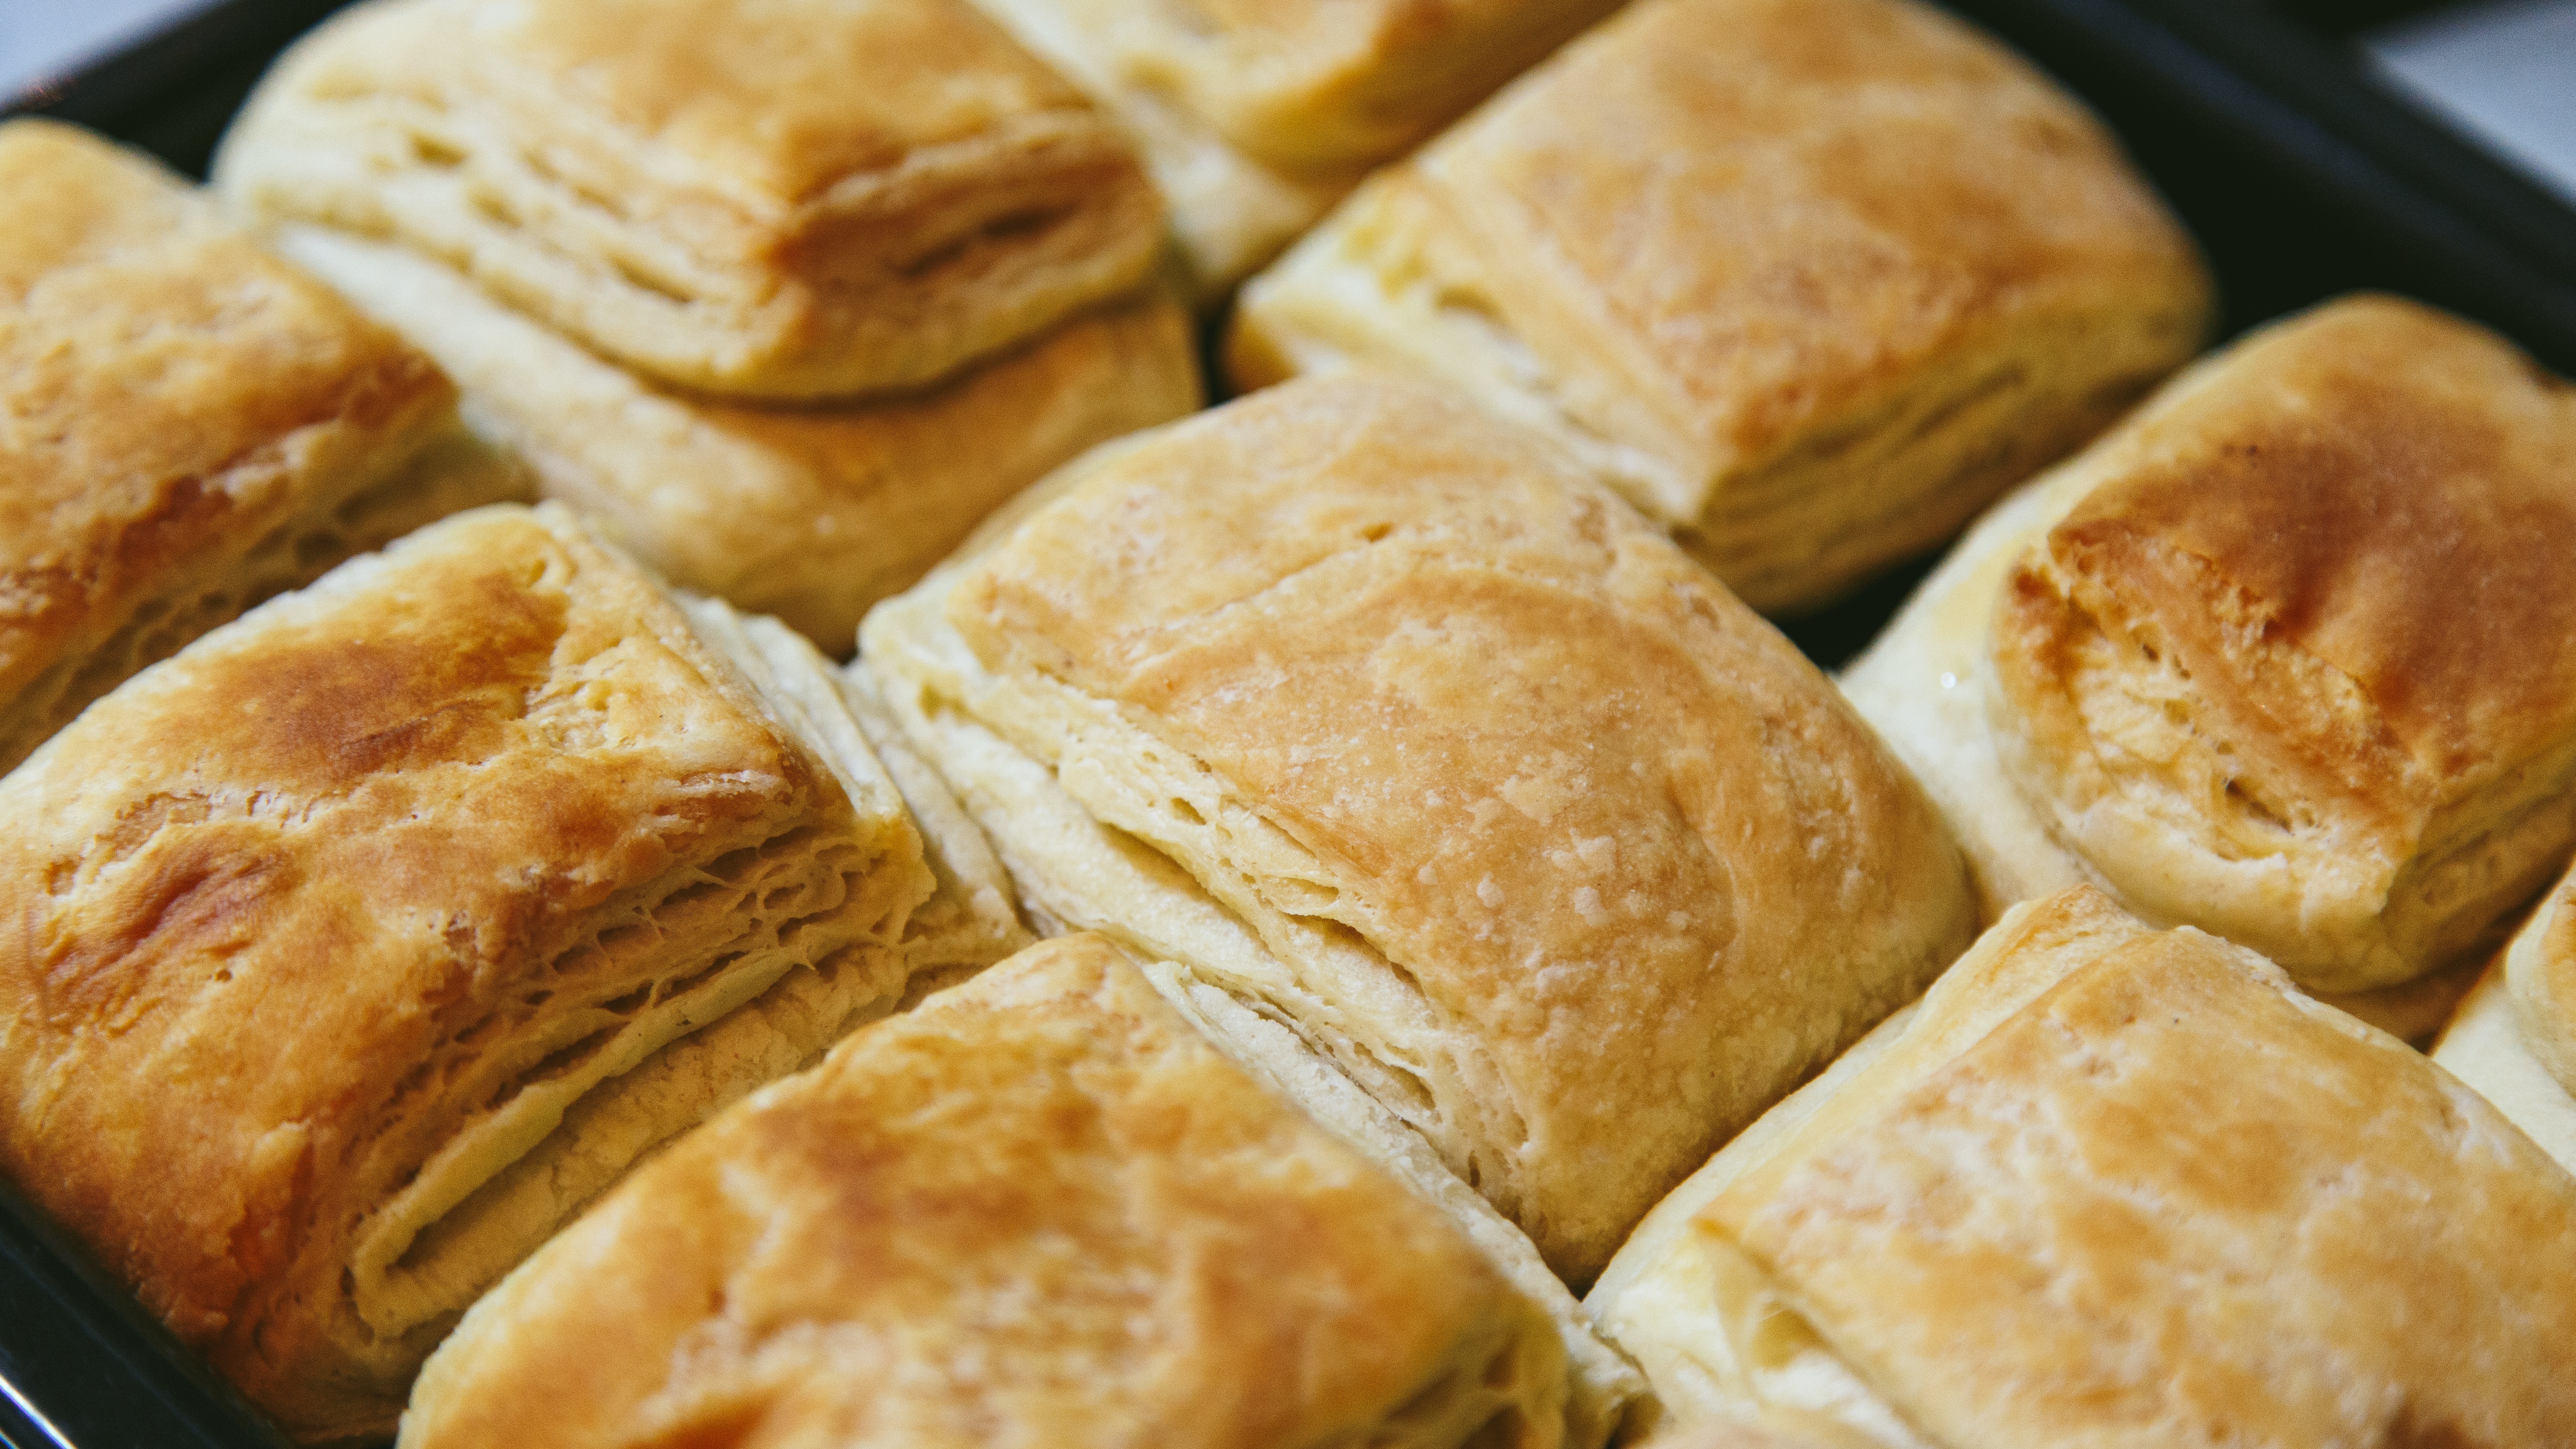
photography, dish, meal, food, breakfast, dessert, cuisine, ciabatta, baked goods, gula, danish pastry, pasty, sausage roll, curry puff